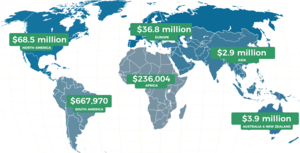
Le mouvement Wikimédia est un mouvement social, international et inter-communautaire, qui a pour mission d'apporter un contenu éducatif gratuit à l'ensemble du monde et dont le projet le plus connu est Wikipédia. Le mot « Wikimedia » est le nom de marque de la Wikimedia Foundation, qui chapeaute le mouvement de façon institutionnelle. Cette fondation a pour mission d'inciter les gens du monde entier à collecter et développer des contenus éducatifs sous licence libre ou dans le domaine public, et à les diffuser efficacement et mondialement. De façon globale, le mouvement Wikimédia partage la vision d'un monde dans lequel chaque être humain peut puiser et partager librement la somme de toutes les connaissances.
Wikimedia Foundation, Inc. est une organisation à but non lucratif régie par les lois de l'État de Floride aux États-Unis chargée de centraliser certains aspects administratifs du mouvement Wikimédia dans sa globalité. Son existence officielle a été annoncée le 20 juin 2003, par Jimmy Wales, cofondateur de Wikipédia. Elle est souvent appelée la fondation Wikimedia en français.